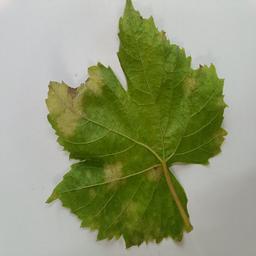
Label: Downy Mildew